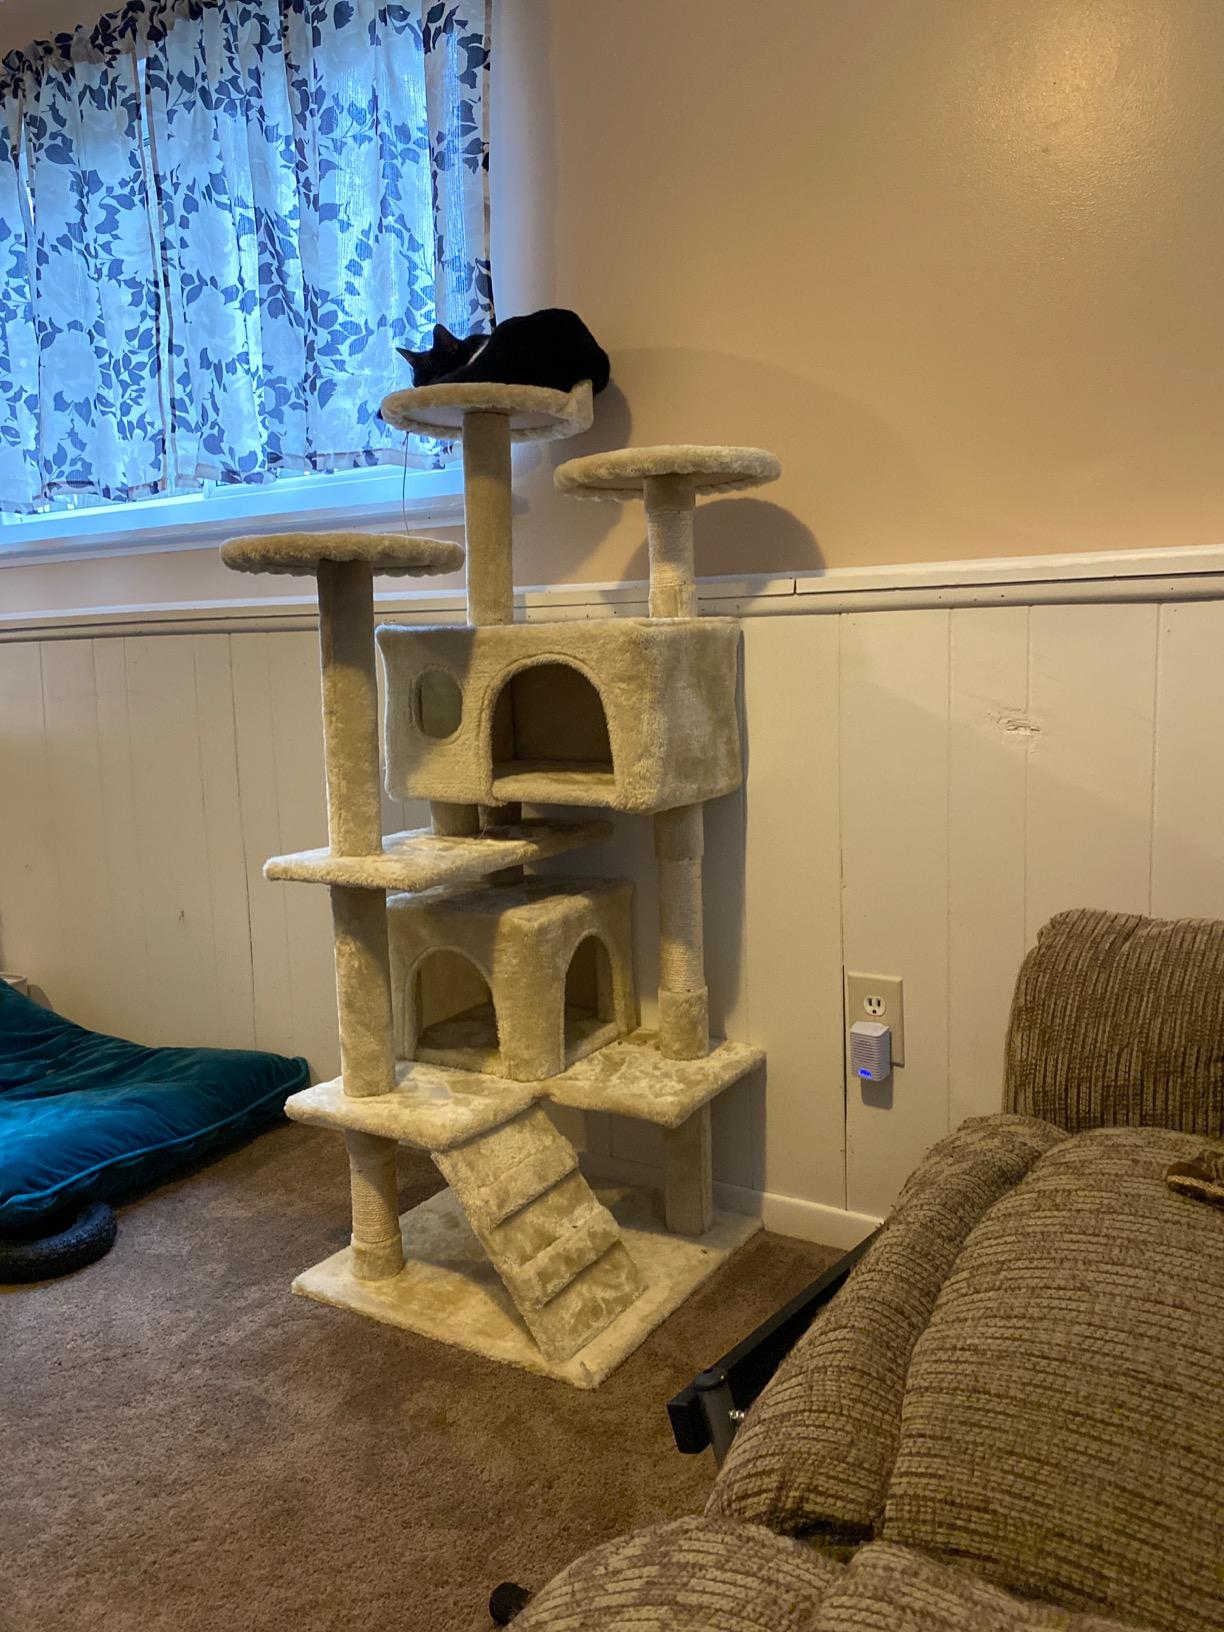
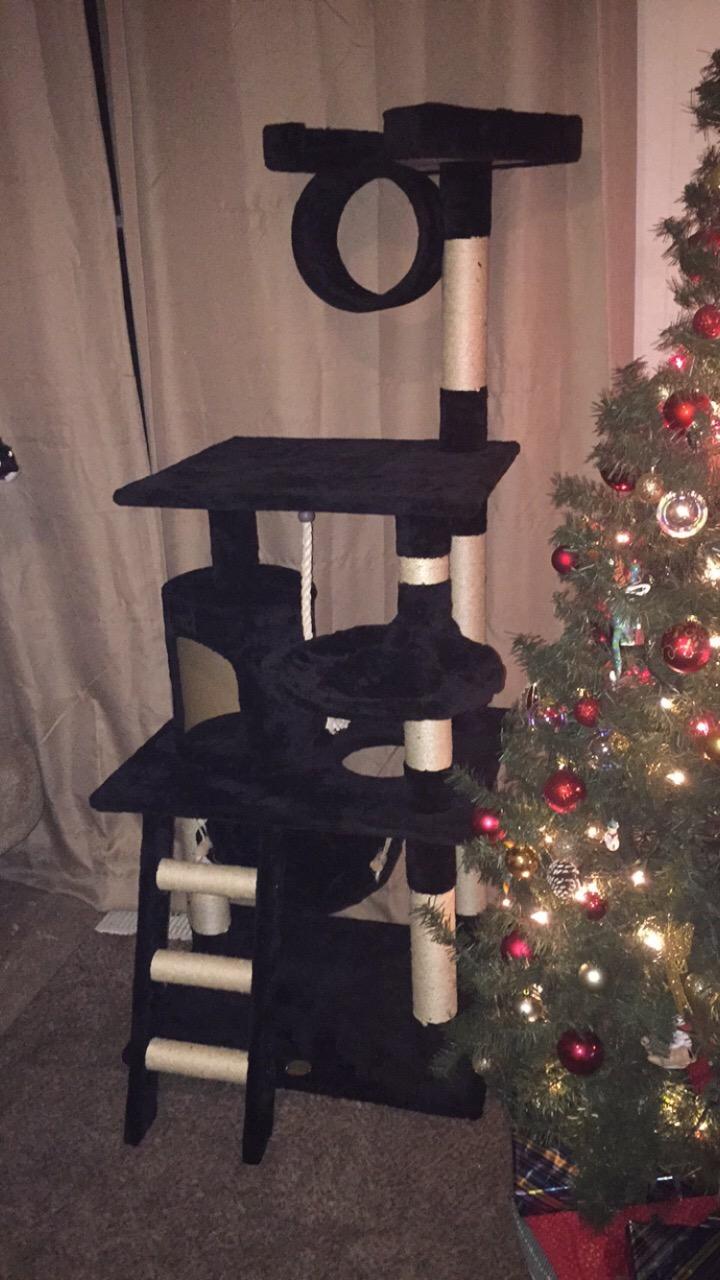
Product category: items_cat tree
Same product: no